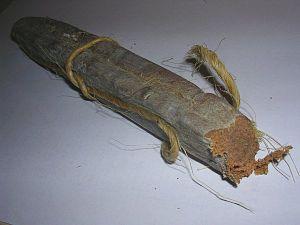
Poutargue Italiano: Bottarga di tonno rosso di Favignana